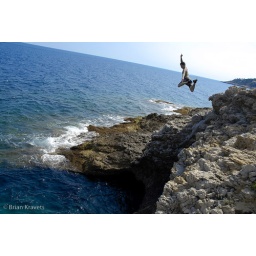
A boy jumps from a rock into the Mediterranean Sea near Nice, France, on June 9, 2006.